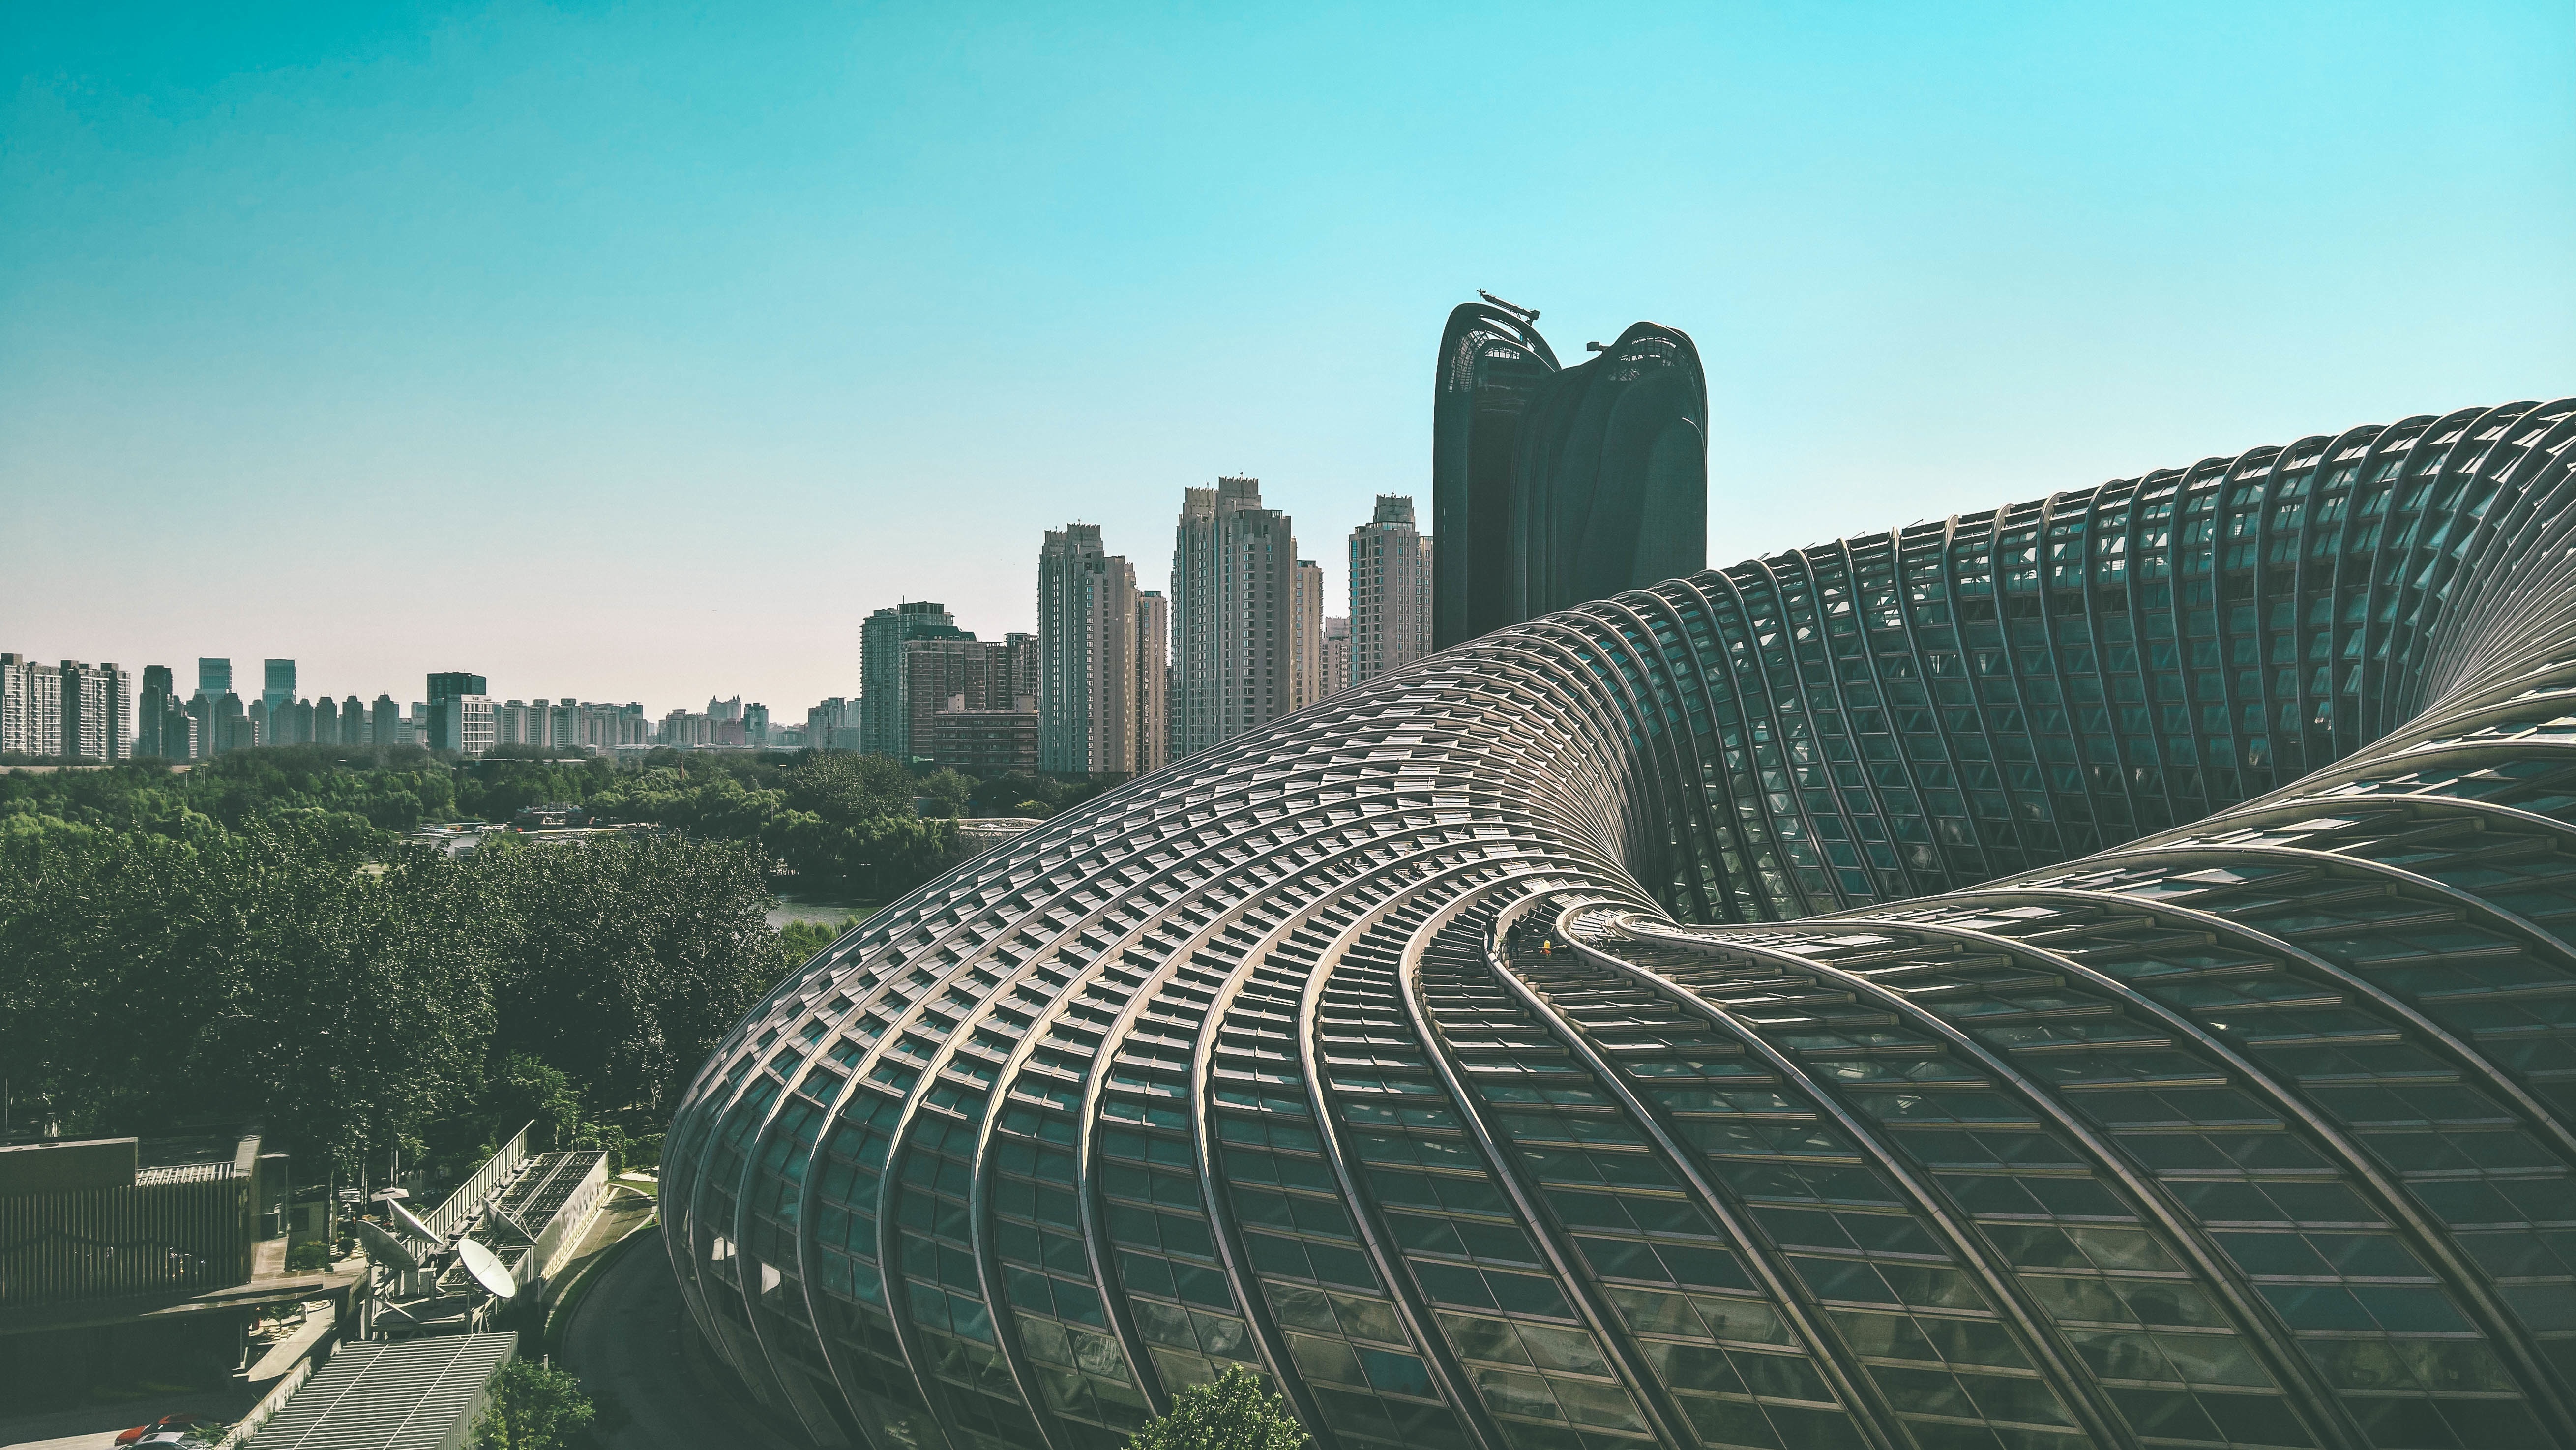
architecture, structure, skyline, building, city, skyscraper, cityscape, landmark, stadium, tower block, metropolis, urban area, human settlement, atmosphere of earth